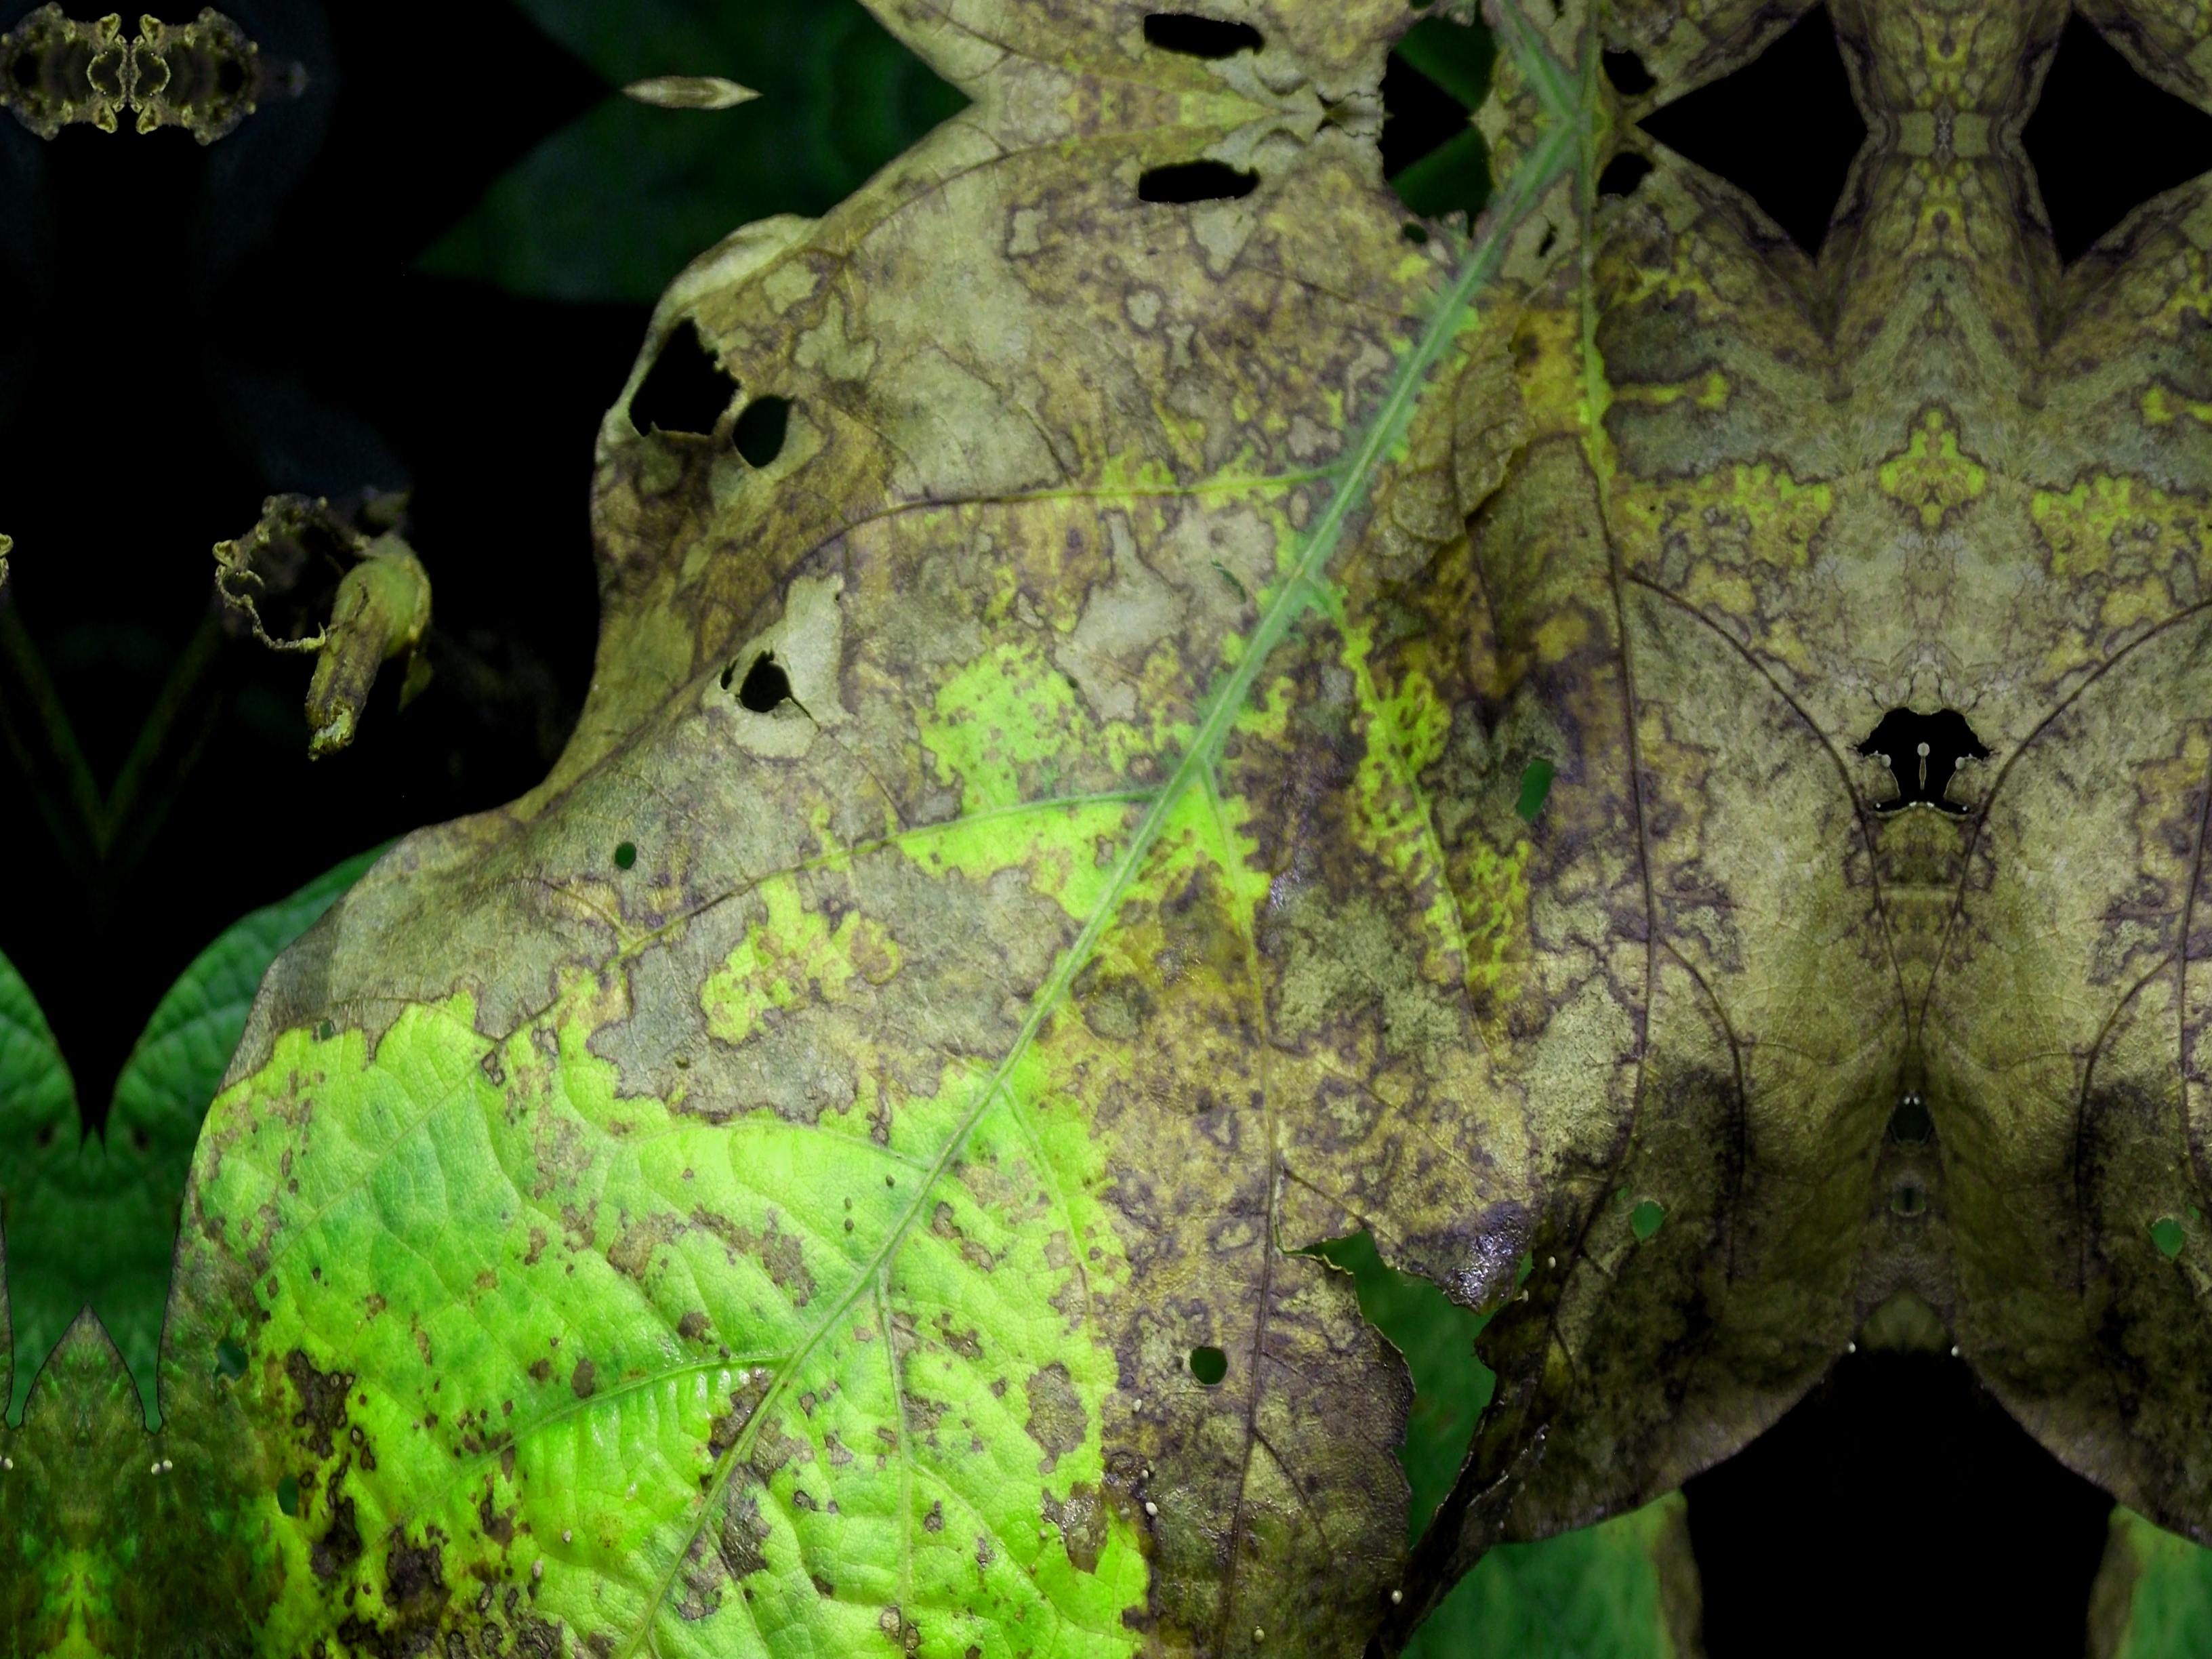
Label: Disease